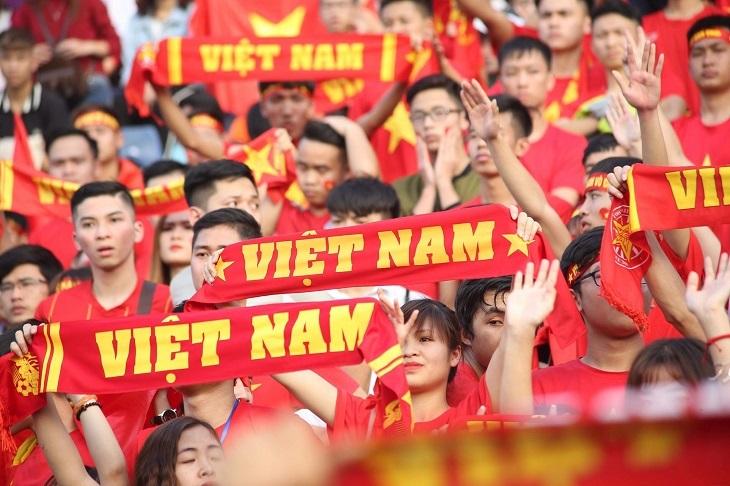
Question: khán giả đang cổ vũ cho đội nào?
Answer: khán giả đang cổ vũ cho đội việt nam